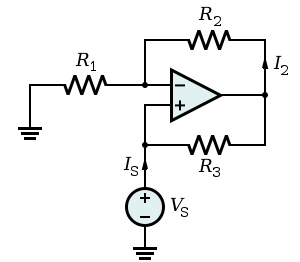
Une résistance négative est une propriété de certains circuits électriques ou matériaux pour lesquels, sur une certaine plage, le courant qui les traverse diminue quand la tension augmente.